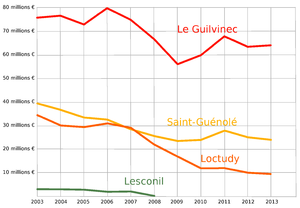
Évolution de la valeur des ventes déclarées par les bateaux français en halle à marée de 2003 à 2012 (source
La pêche bigoudène est l'activité de pêche maritime professionnelle du pays Bigouden, dans le Finistère, en Bretagne. Les huit ports bigoudens du sud formaient de 1919 à 2009, avec le port voisin de Bénodet, le quartier maritime du Guilvinec, dont les initiales d'immatriculation étaient GV. Les bateaux de l'ancien quartier maritime font aujourd'hui partie d'un même quartier d'immatriculation, et gardent les mêmes initiales. En 2011, le quartier d'immatriculation GV compte 809 marins et 236 navires.